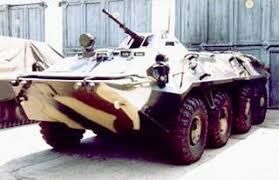
Label: BTR-70